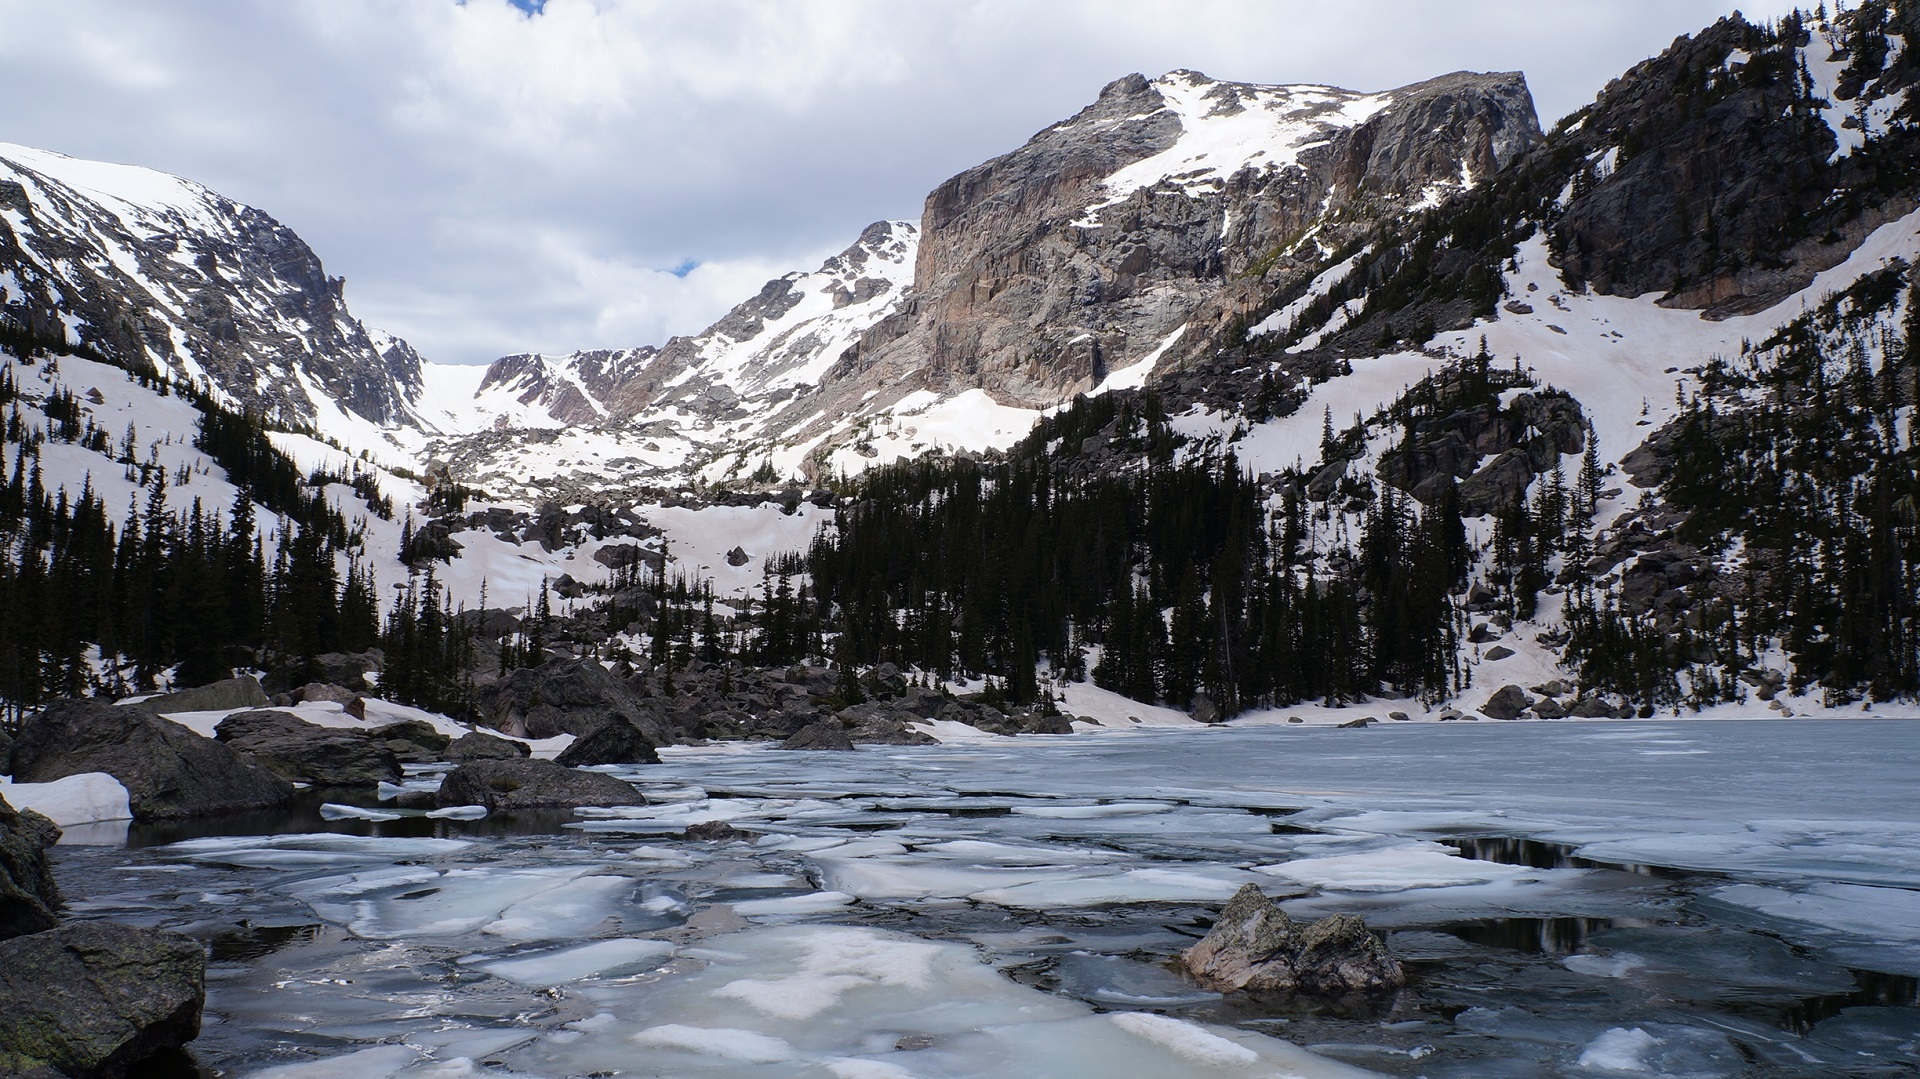
landscape, nature, wilderness, mountain, snow, winter, valley, mountain range, ice, scenic, glacier, weather, usa, season, ridge, rocks, outdoors, hills, west, colorado, alps, plateau, cirque, moraine, landform, mountain pass, rocky mountain national park, geographical feature, mountainous landforms, glacial landform, geological phenomenon, lake haiyaha